Mod (subculture)

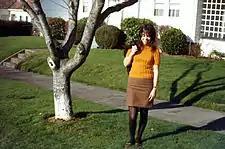
Woman wearing a miniskirt, 1966

As numerous British rock bands of the mid-1960s began to adopt a mod look and following, the scope of the subculture grew beyond its original confines and the focus began to change. By 1966, proletarian aspects of the scene in London had waned as fashion and pop-culture elements continued to grow, not only in England, but elsewhere.